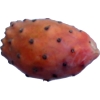
Label: cactus_fruit_red